Michael Saxell

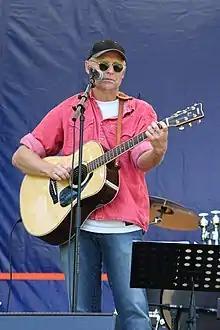
Michael Saxell on stage at Sövde Amfiteater, Summer 2008

Michael Saxell (born 1 October 1956) is a Swedish singer-songwriter, composer, lyricist, multi-instrumentalist and producer. He was born in Helsingborg, Sweden but has spent many years on the Canadian west coast. He composed music for the Colin Nutley movie "Änglagård – andra sommaren" and for the soundtrack of "Blådårar".